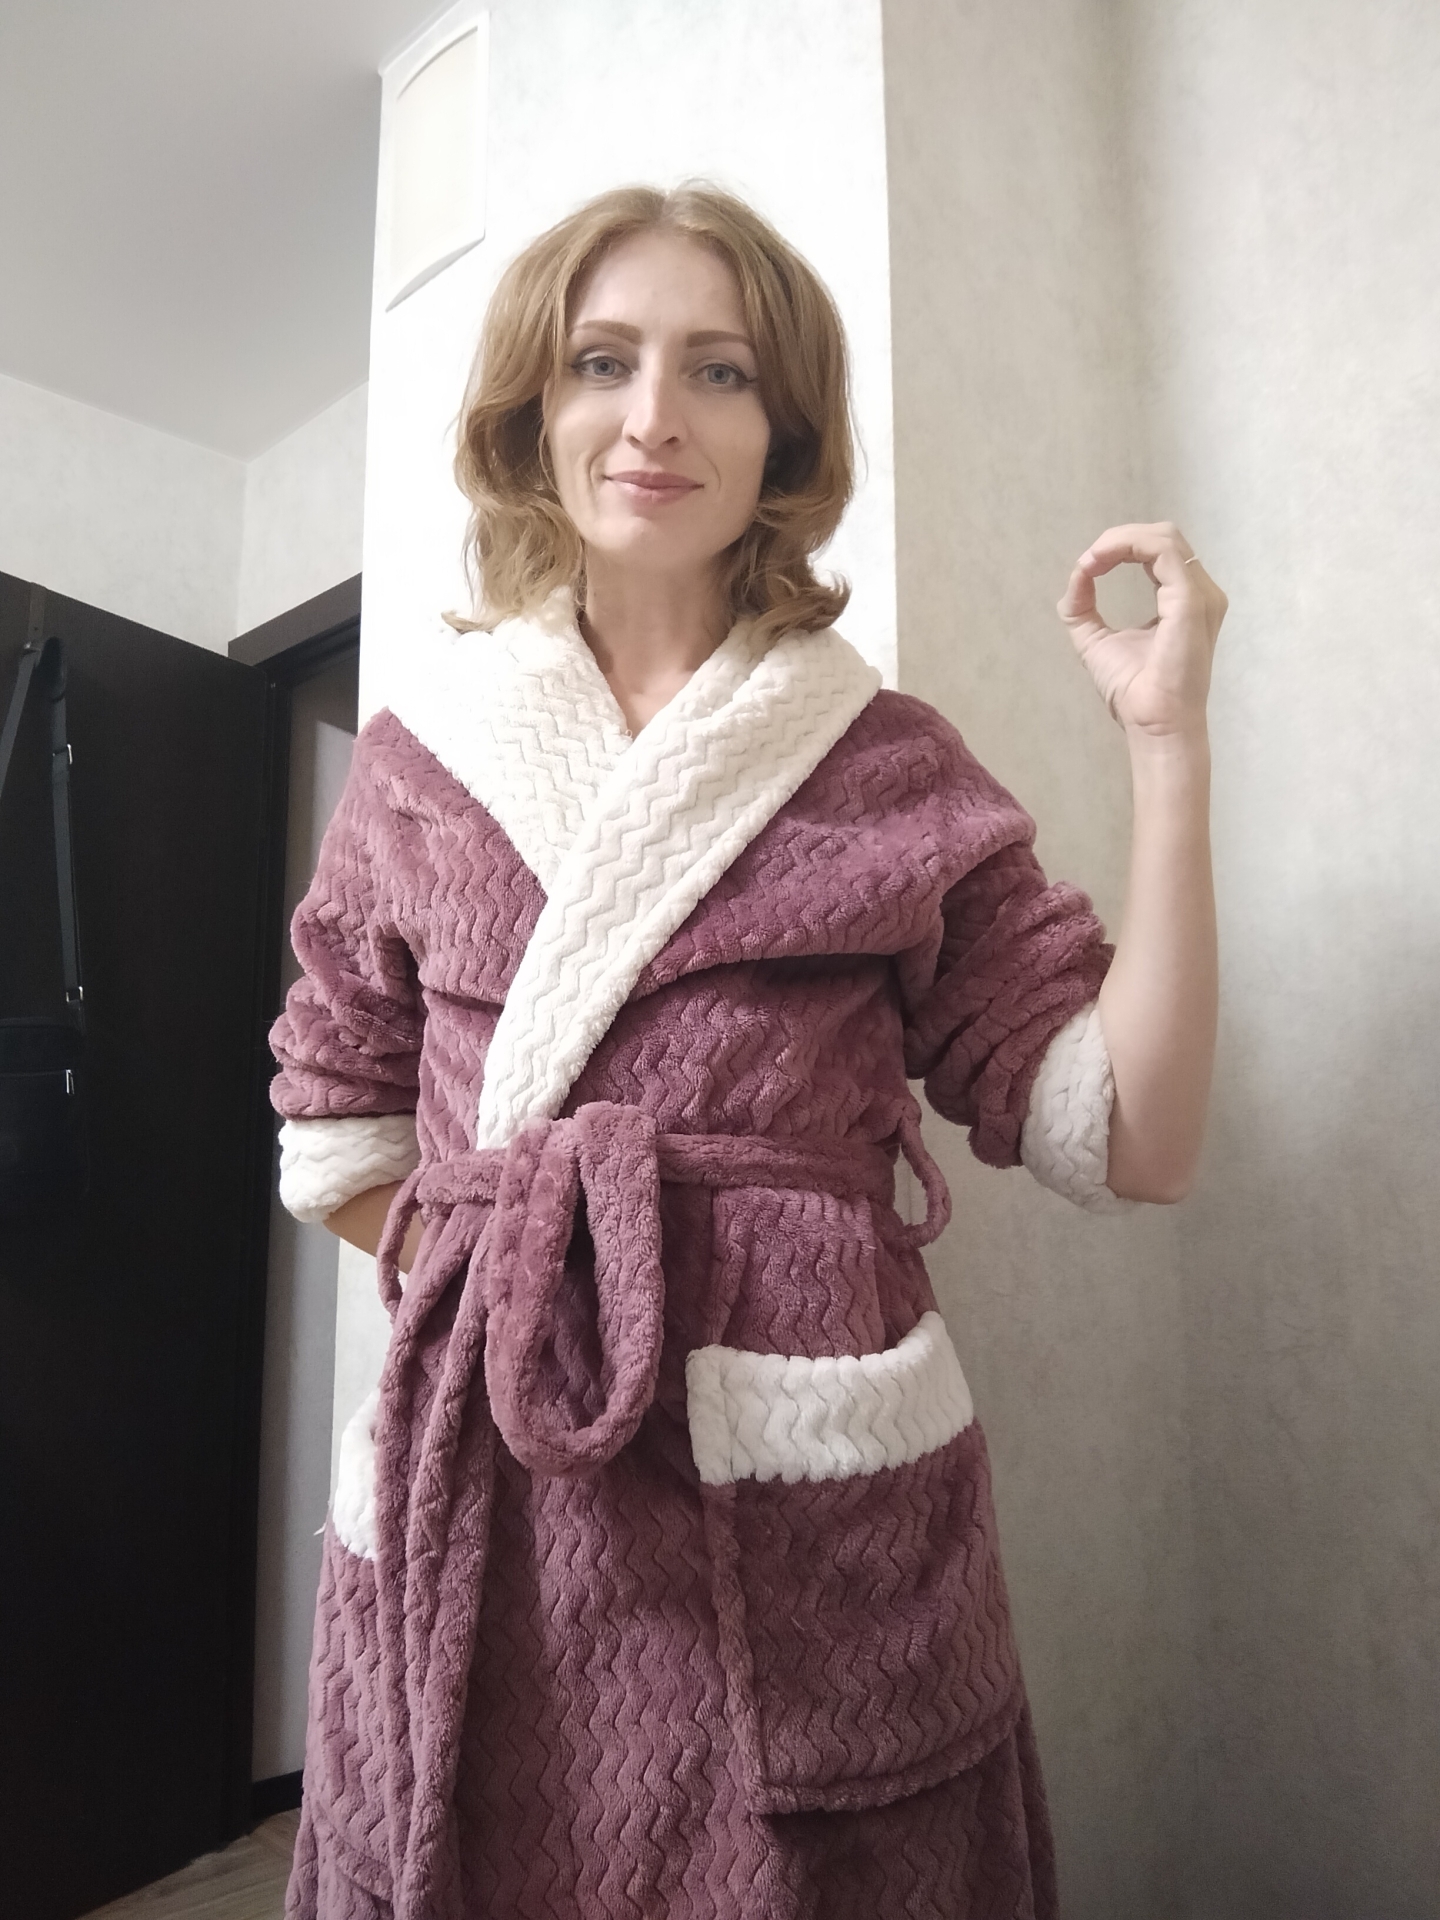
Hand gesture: grip